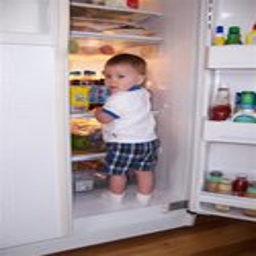
there is a baby climbing into the fridge
a child standing in an open refrigerator
A very young child standing in the refrigerator looking back.
A toddler standing inside of an open fridge.
The toddler is standing inside of the refrigerator.